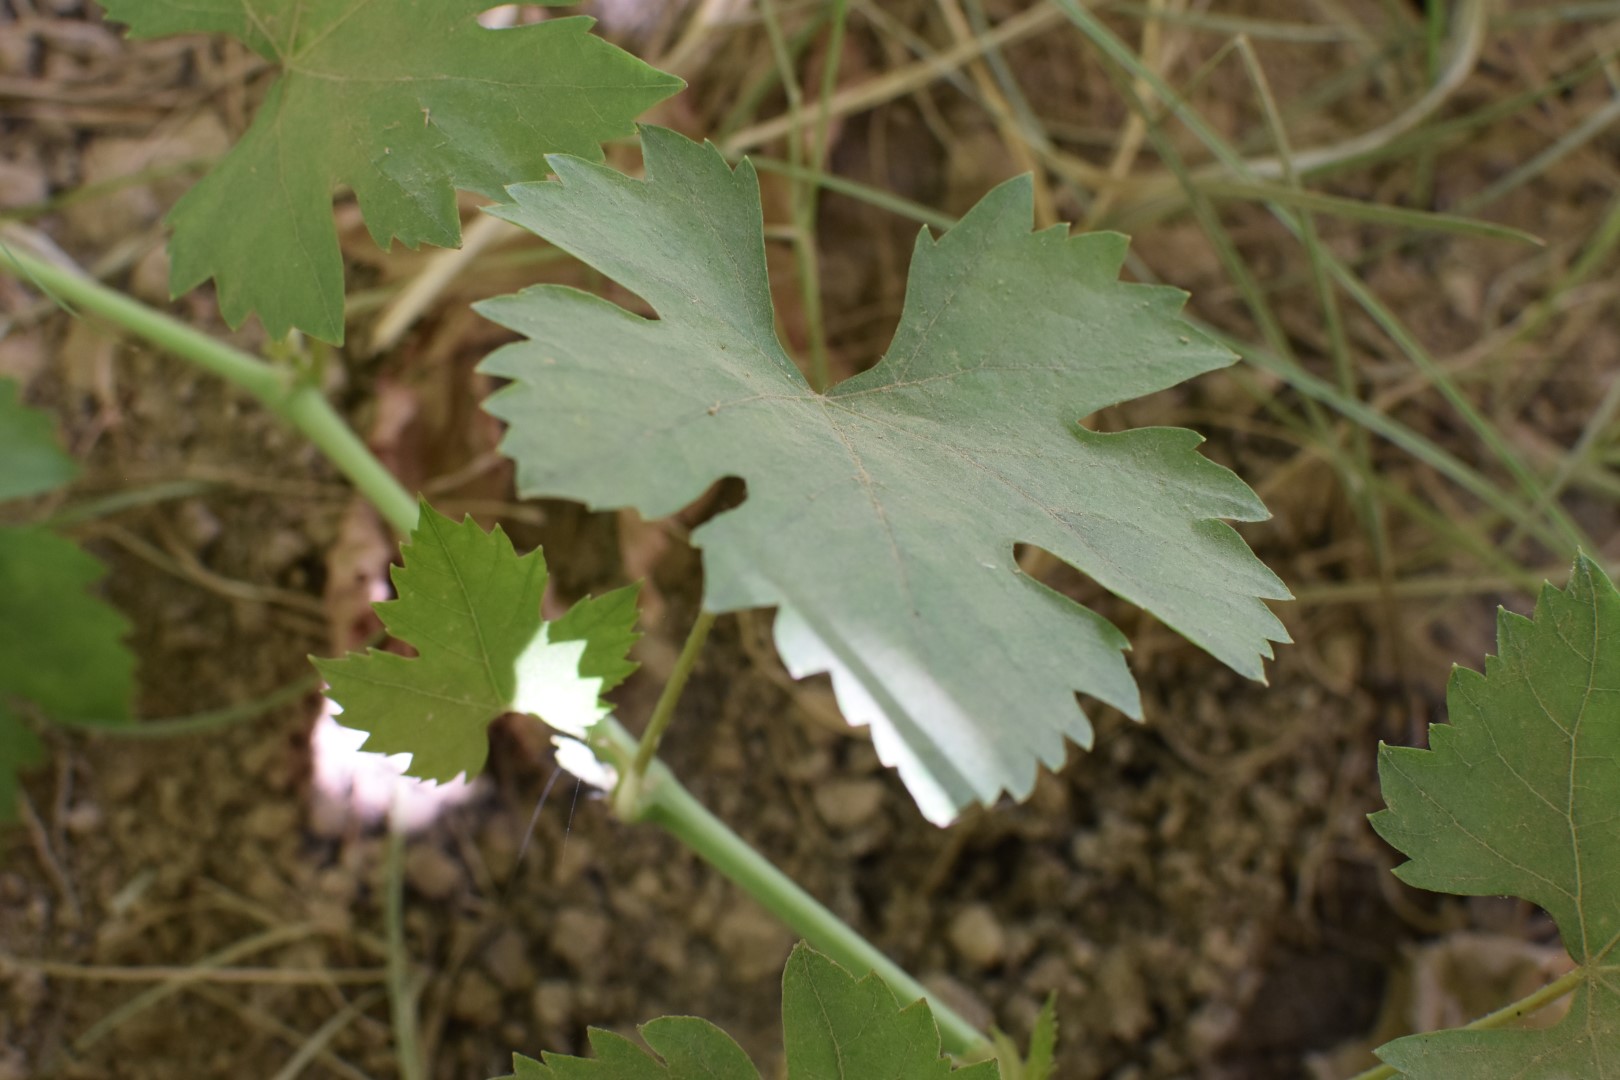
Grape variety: Riasi